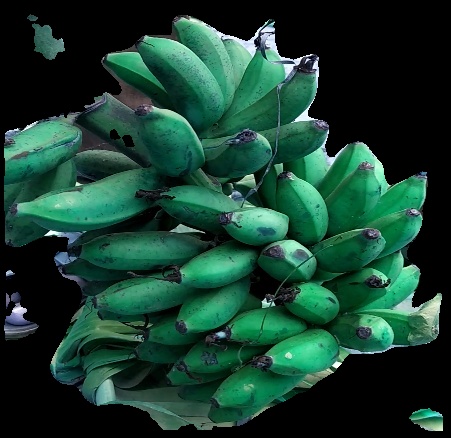
Variety: rasbale
Grade: grade3